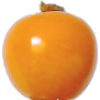
Label: Physalis 1